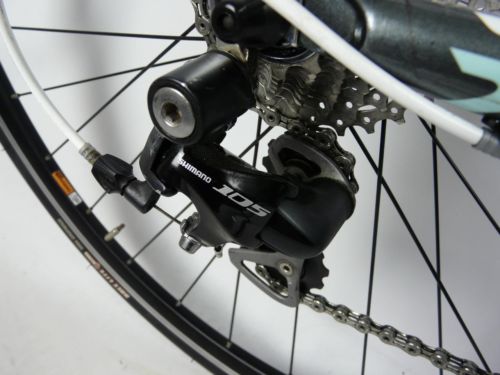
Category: bicycle